Triumph of the Will

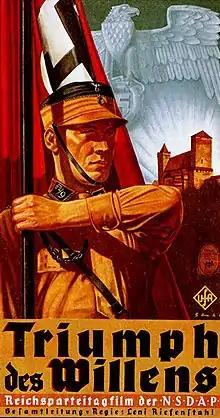
German theatrical poster

Triumph of the Will is a 1935 German Nazi propaganda film directed, produced, edited and co-written by Leni Riefenstahl. Adolf Hitler commissioned the film and served as an unofficial executive producer; his name appears in the opening titles. It chronicles the 1934 Nazi Party Congress in Nuremberg, which was attended by more than 700,000 Nazi supporters. The film contains excerpts of speeches given by Nazi leaders at the Congress, including Hitler, Rudolf Hess and Julius Streicher, interspersed with footage of massed Sturmabteilung (SA) and Schutzstaffel (SS) troops and public reaction. Its overriding theme is the return of Germany as a great power with Hitler as its leader. The film was produced after the Night of the Long Knives, and many formerly prominent SA members are absent.